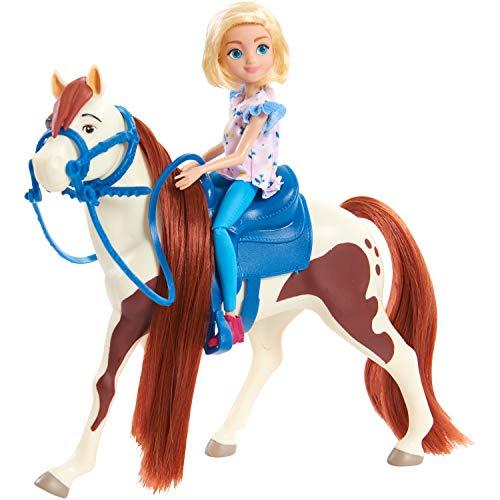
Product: Spirit Riding Free Small Doll & Horse Set - Abigail & Boomerang
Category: Toys & Games | Dolls & Accessories | Dolls
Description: Set includes: one 5" Abigail doll, one 7" Boomerang horse with Saddle and bridle.
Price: $15.98
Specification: ProductDimensions:10x2.5x8inches|ItemWeight:9.3ounces|ShippingWeight:10.6ounces(Viewshippingratesandpolicies)|ASIN:B079M8NB8S|Itemmodelnumber:JPL39235|Manufacturerrecommendedage:36months-10years